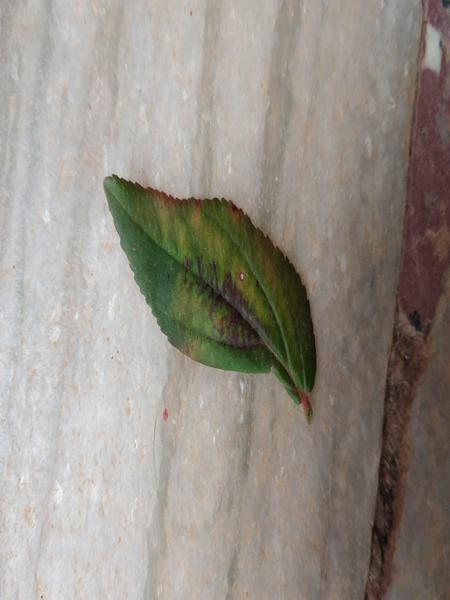
Plant: Astma_weed